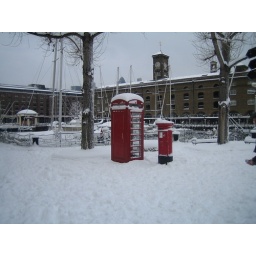
The post box and phone with the clock tower in the background.